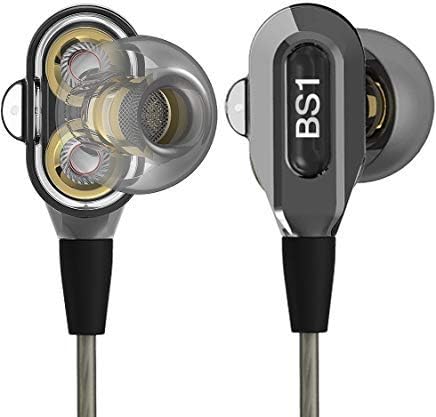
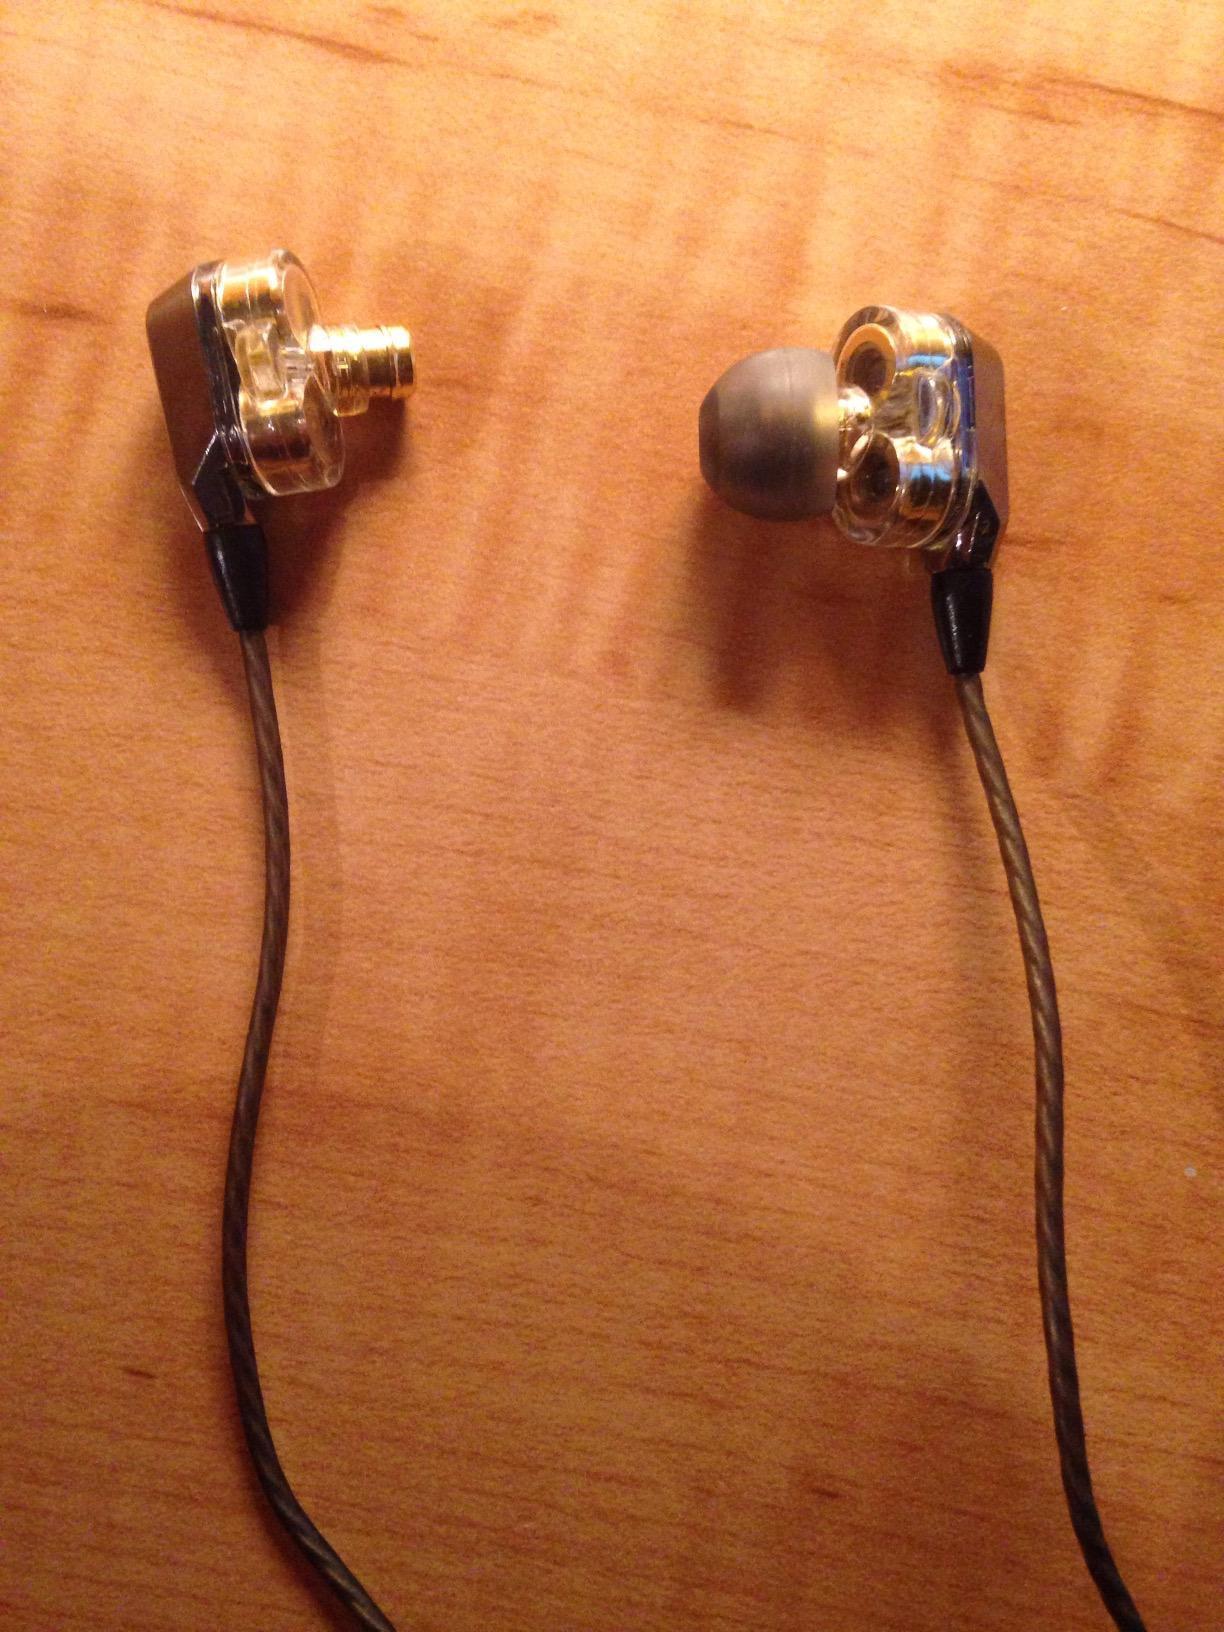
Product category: headphones
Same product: yes